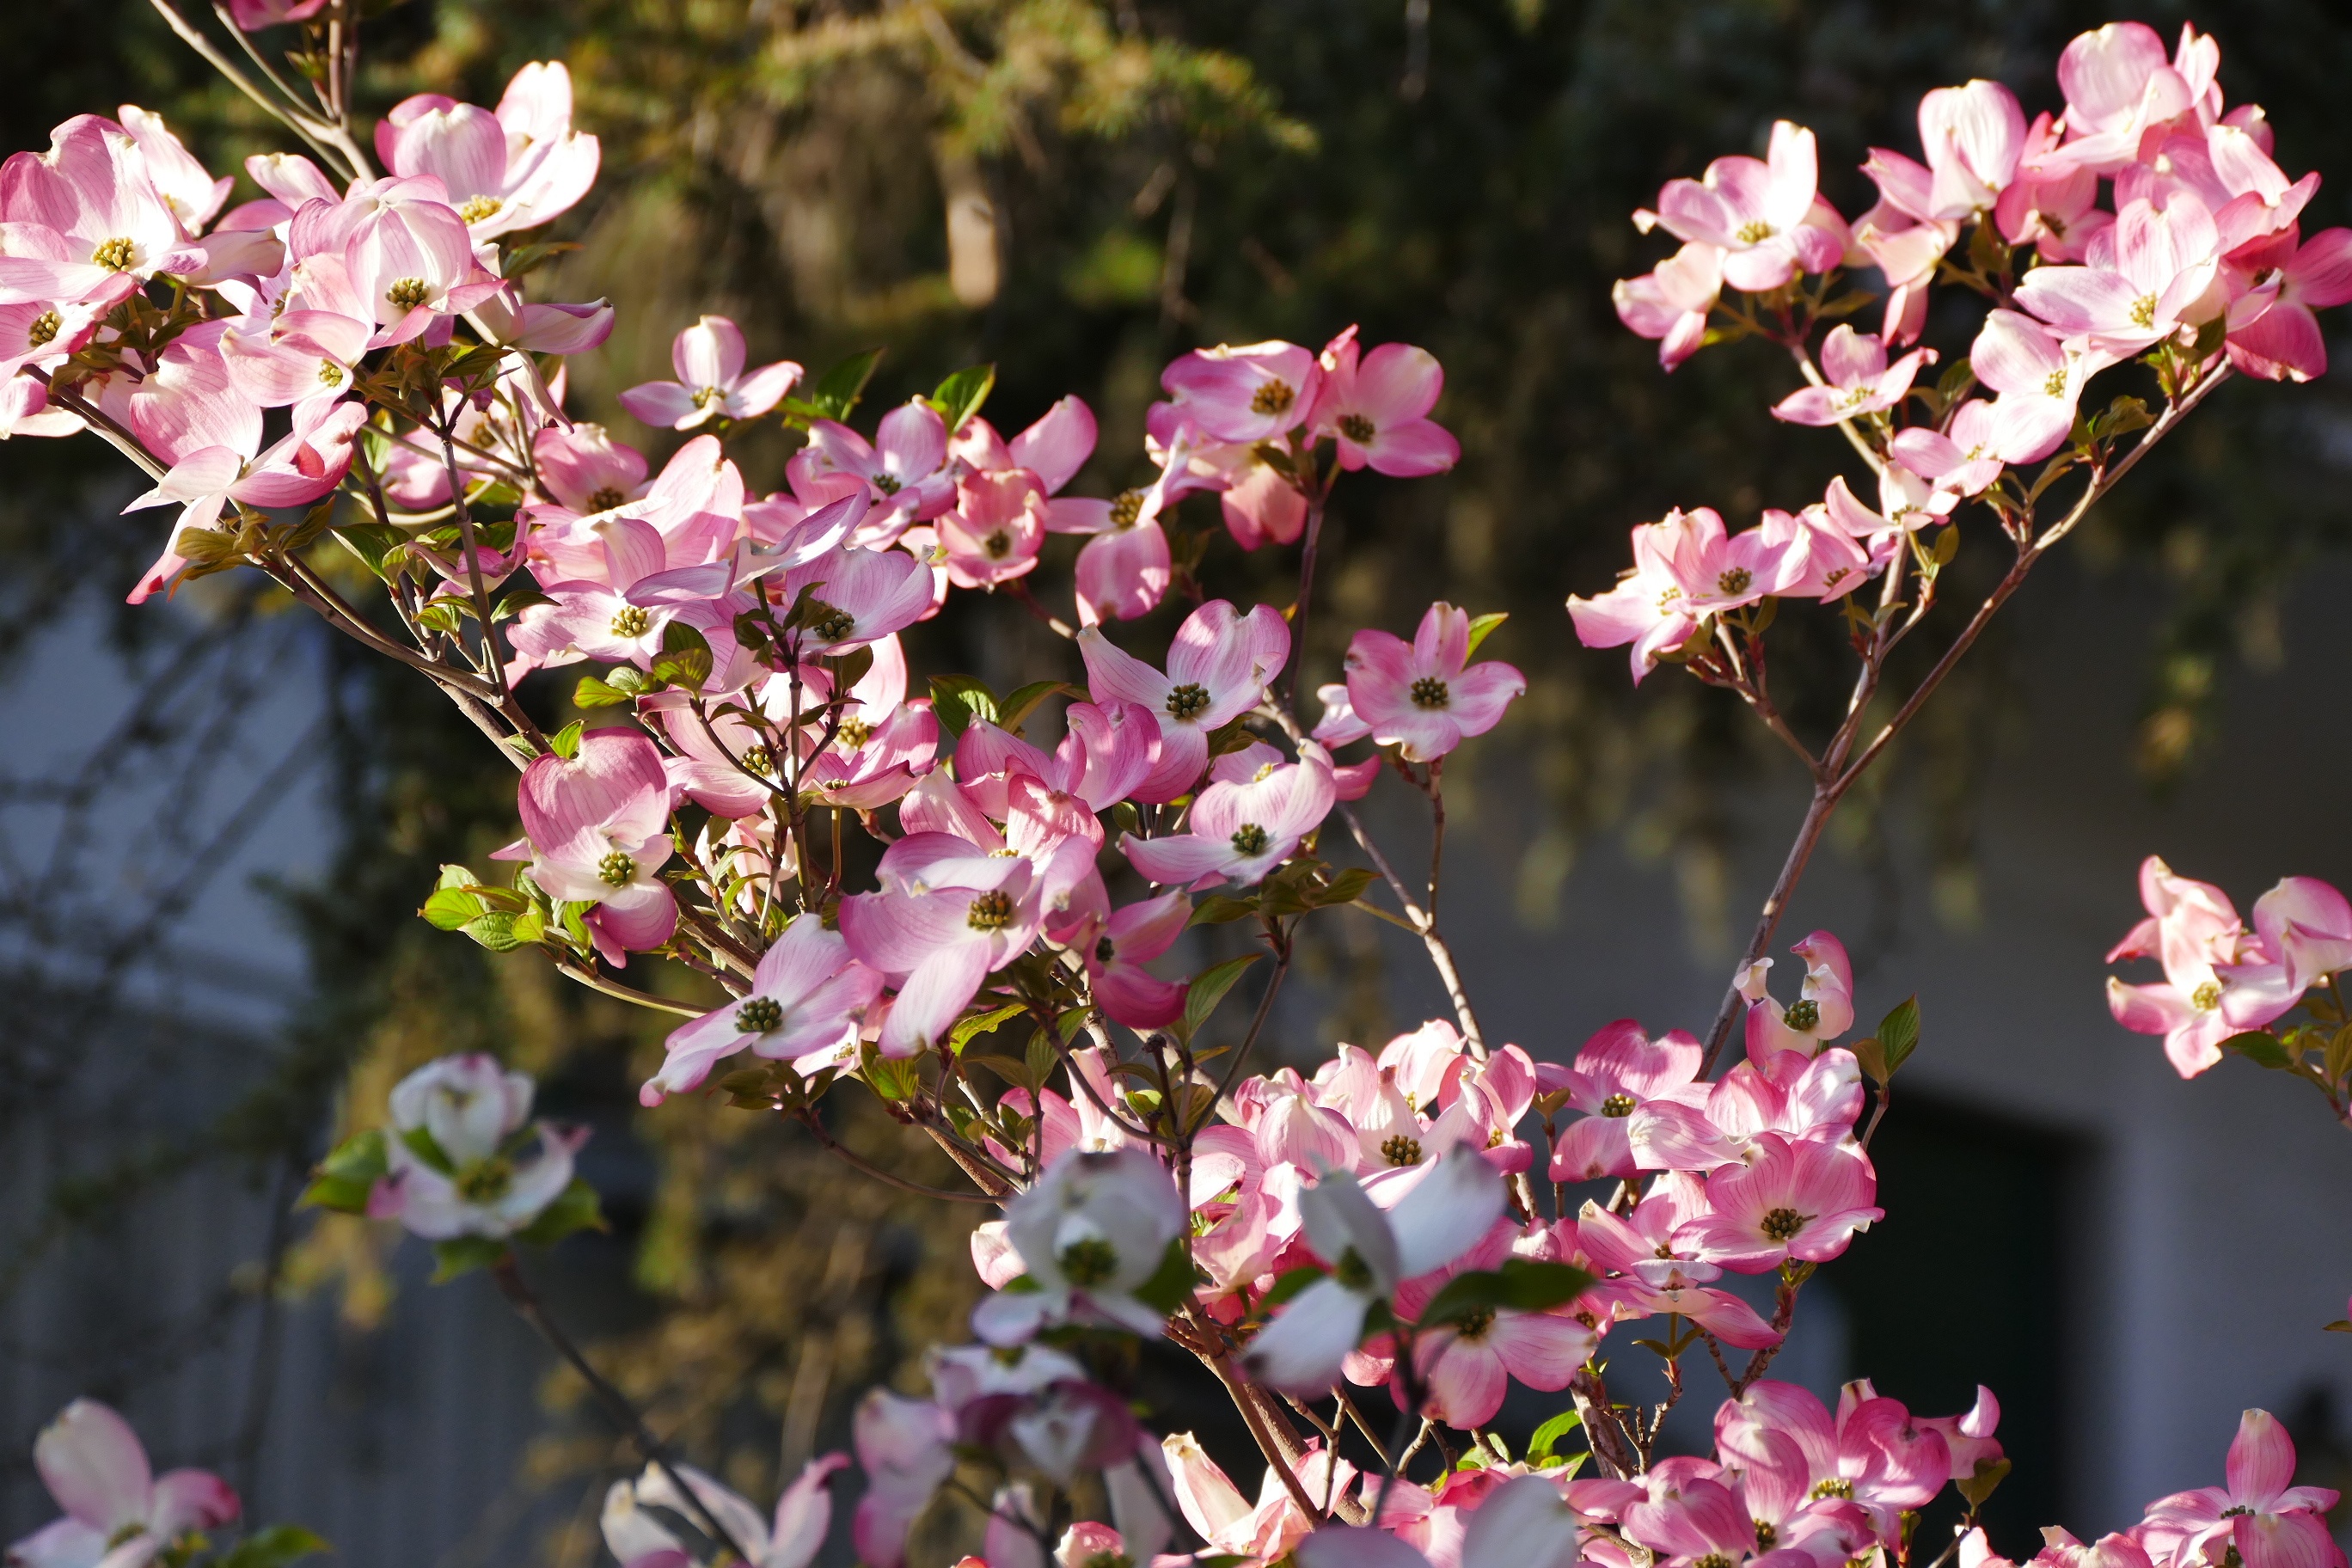
nature, branch, blossom, plant, leaf, flower, petal, spring, produce, botany, pink, close, flora, still life, season, cherry blossom, wildflower, flowers, shrub, meran, macro photography, south tyrol, flowering plant, land plant